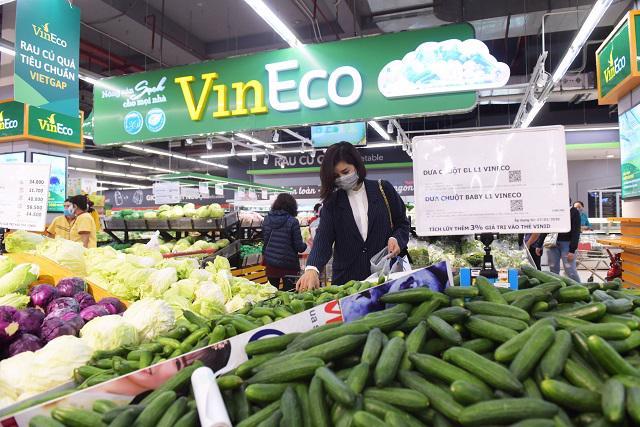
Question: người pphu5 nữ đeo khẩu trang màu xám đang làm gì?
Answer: cô ấy đang lựa rau củ